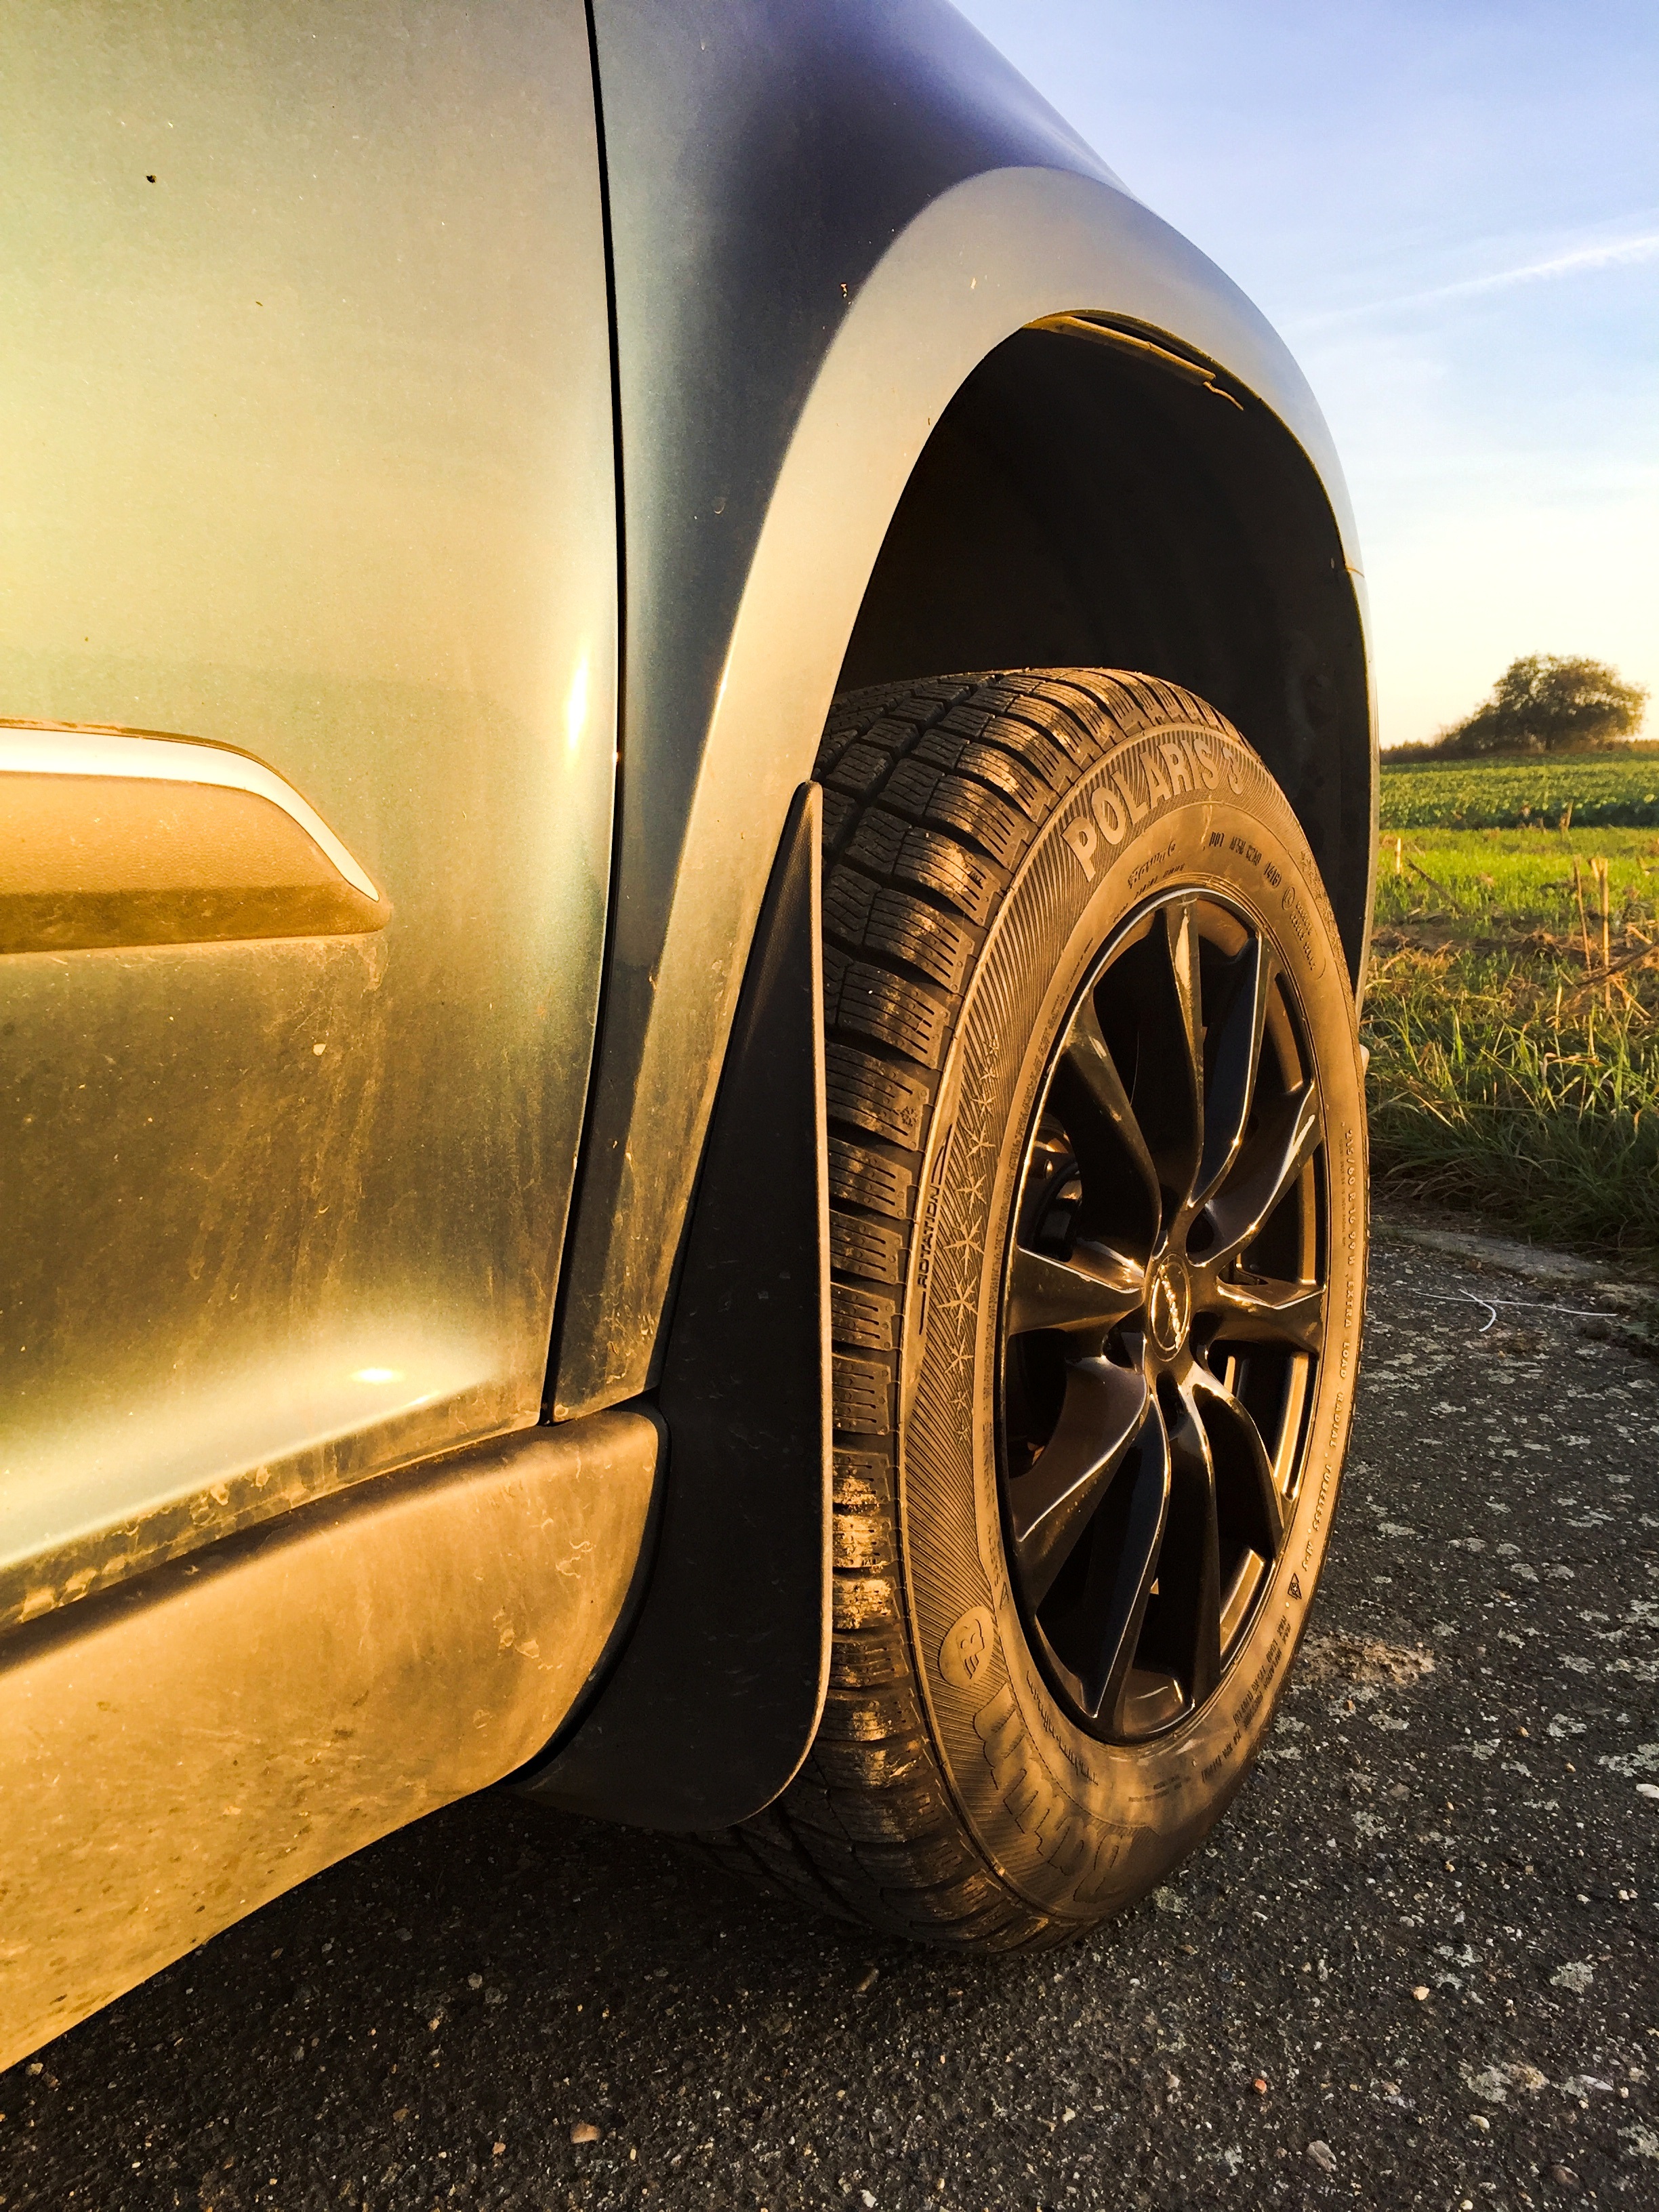
car, wheel, vehicle, tire, bumper, rim, automobile make, automotive exterior, automotive design, automotive tire, off roading